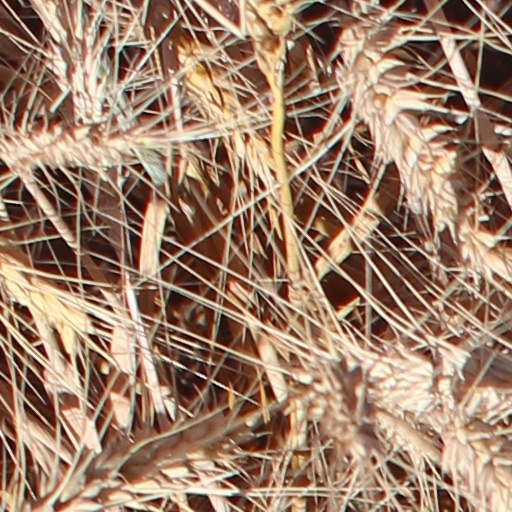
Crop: wheat